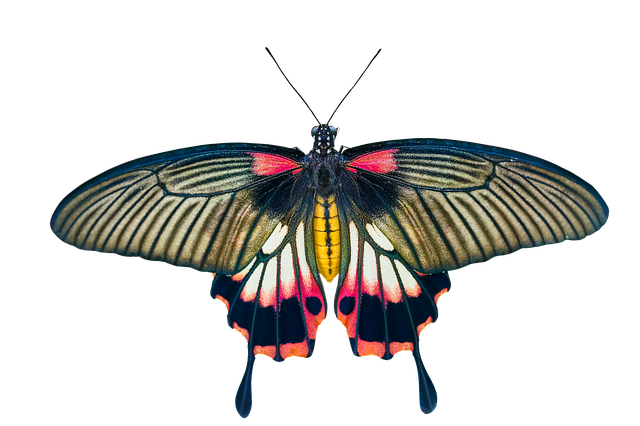
Label: butterfly